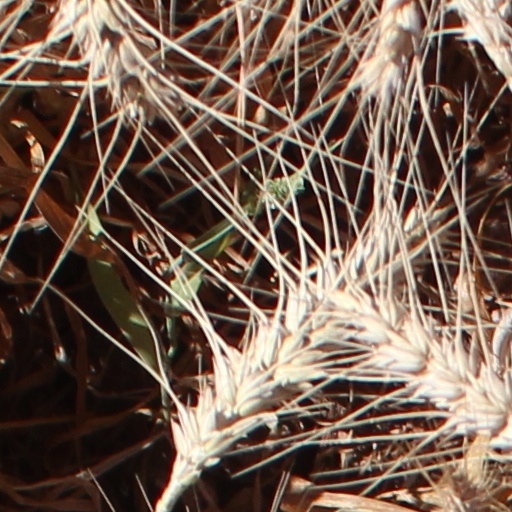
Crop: wheat